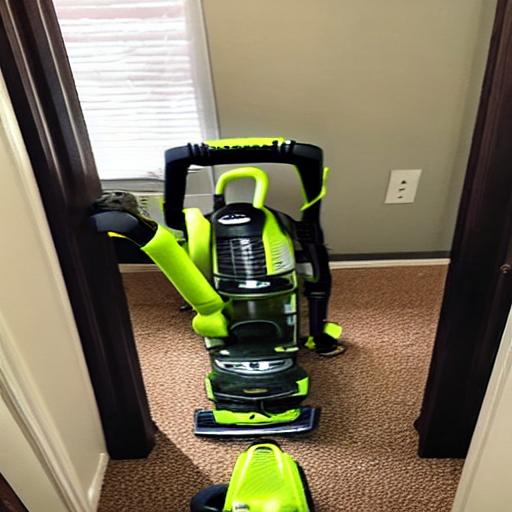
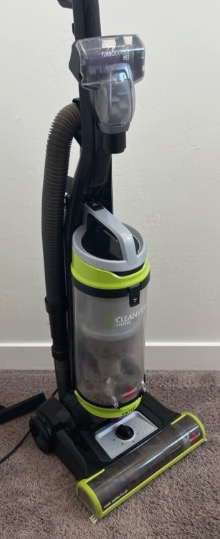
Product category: items_vacuum
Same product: no